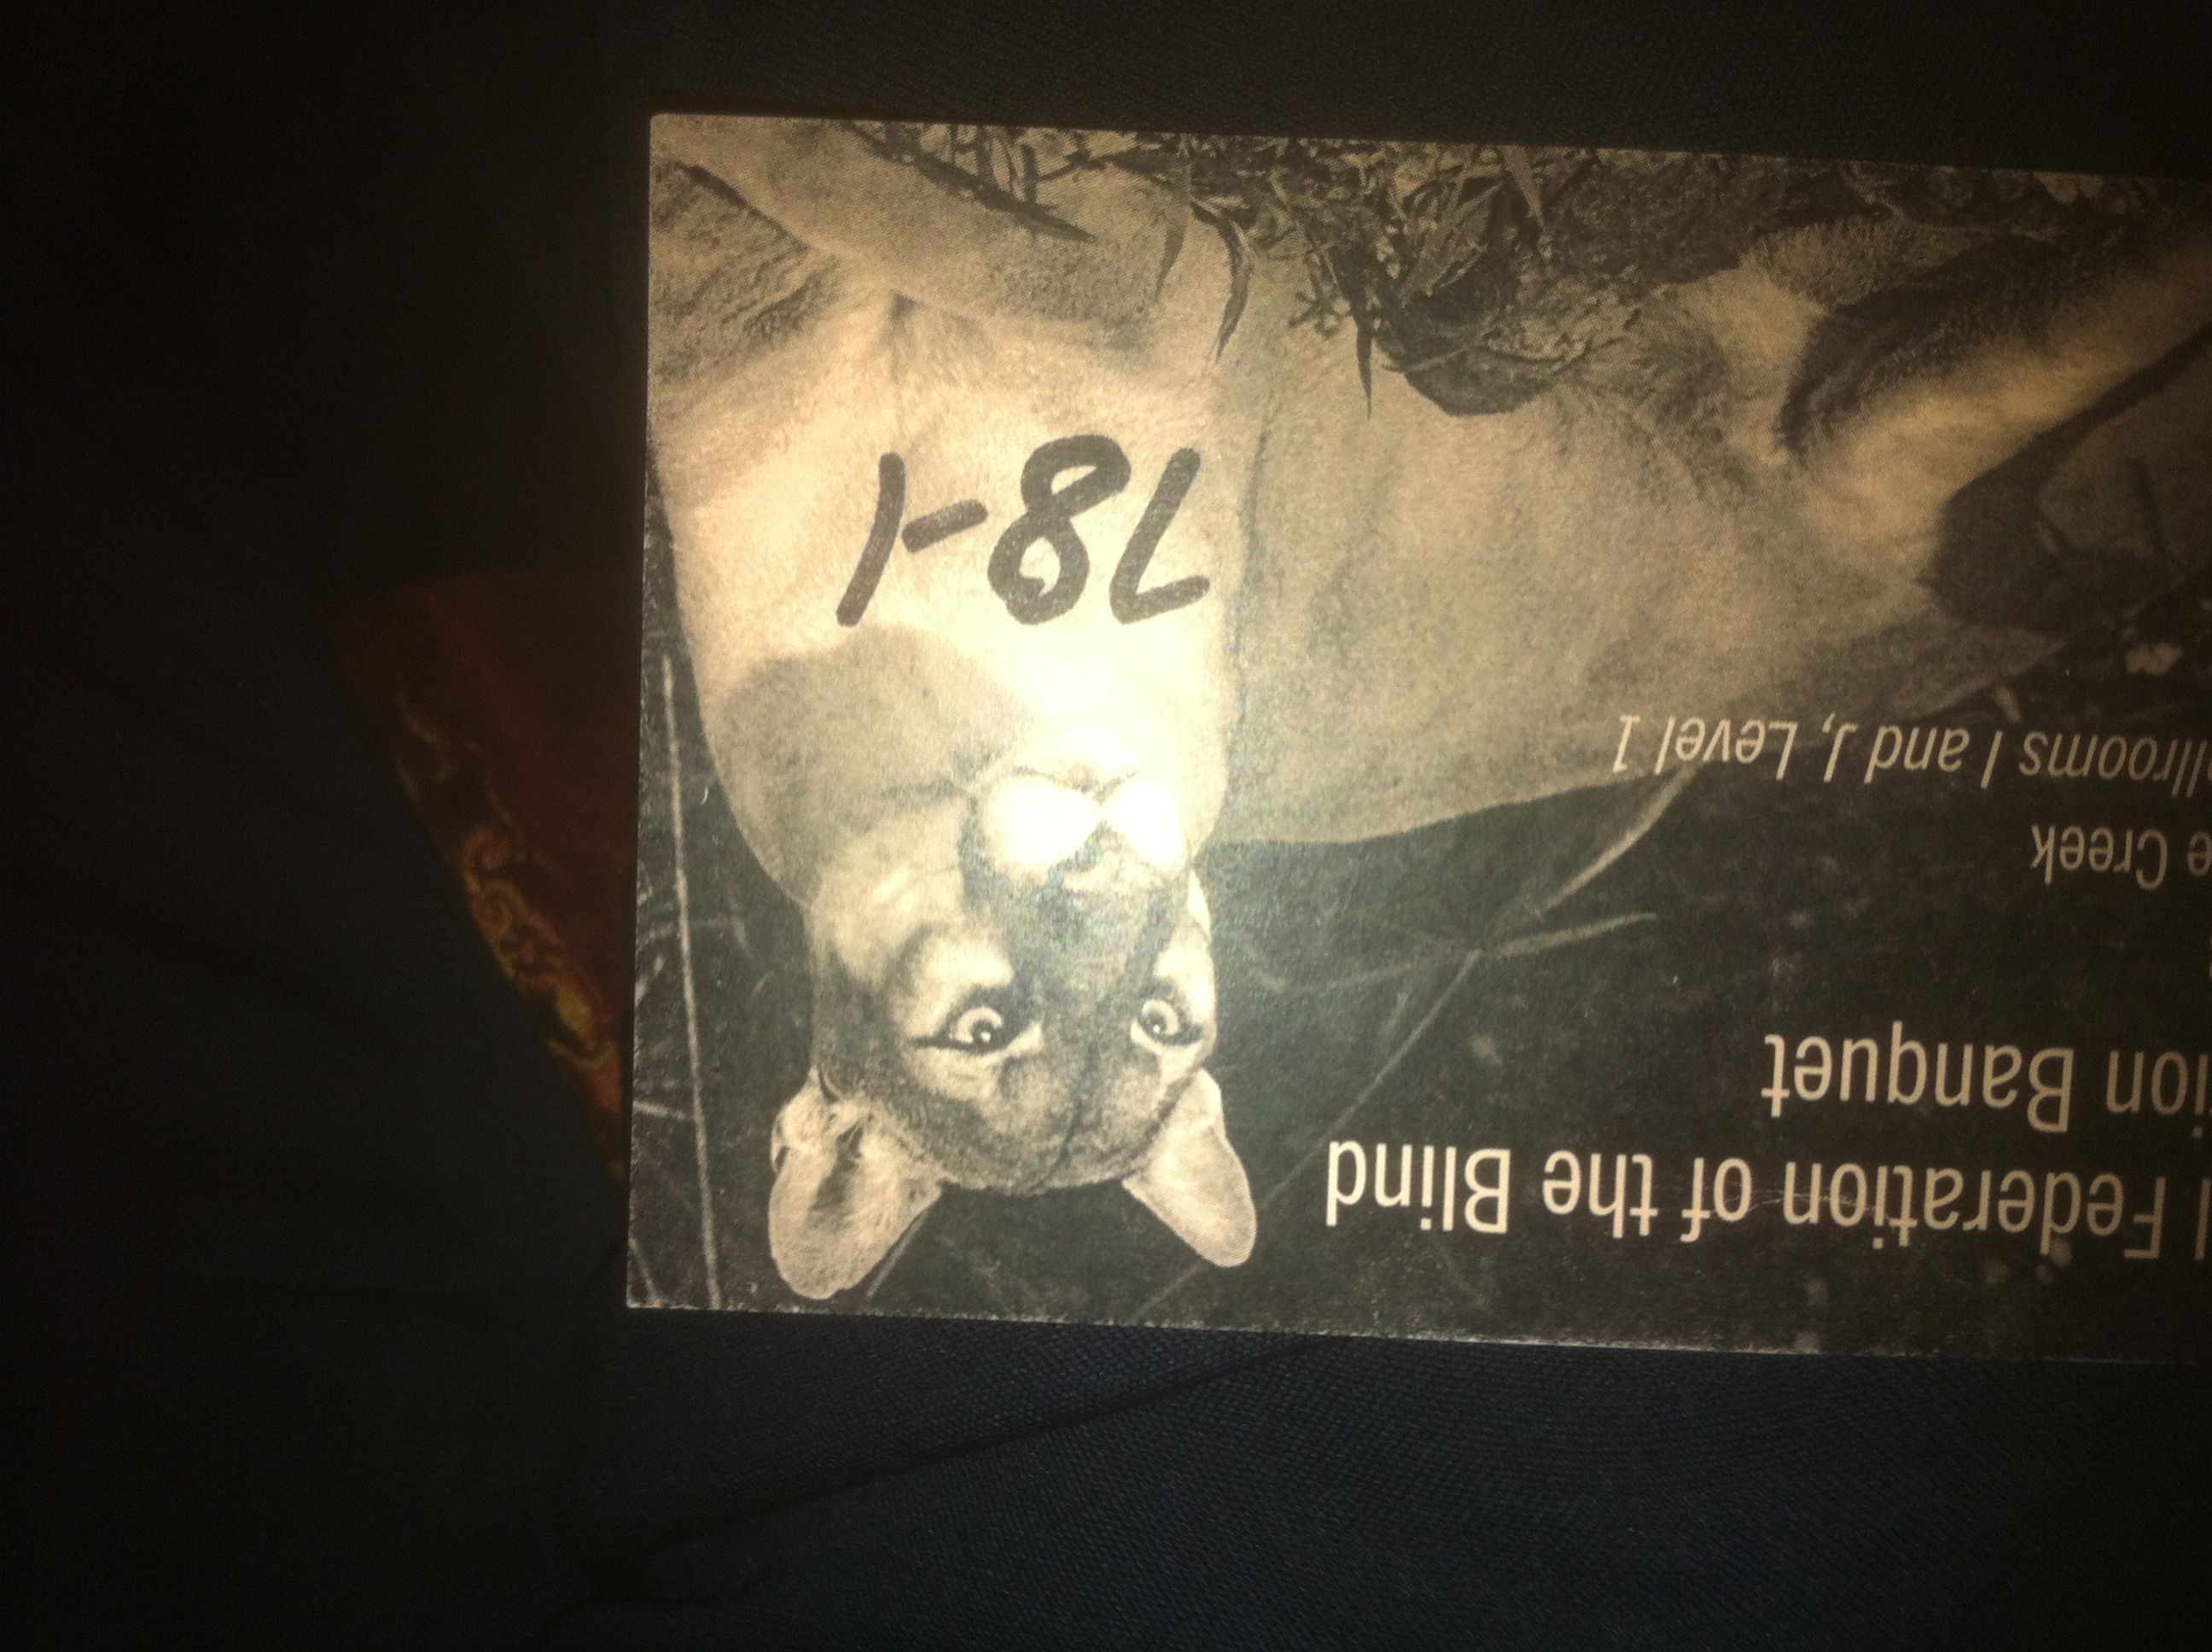Question: What is the table number on this banquet ticket.
Answer: 78 1